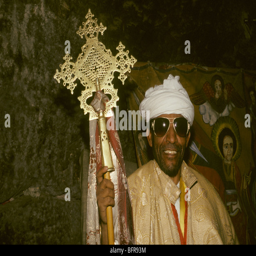
a priest from church holding a ceremonial staff with ornate gilded cross